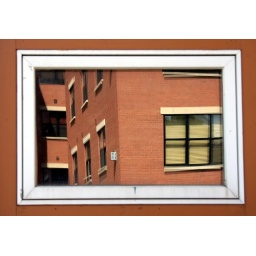
The building across the street is reflected and neatly framed in a window. Perspective and color adjusted in the GIMP